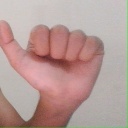
अक्षर: त